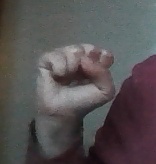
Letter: saad